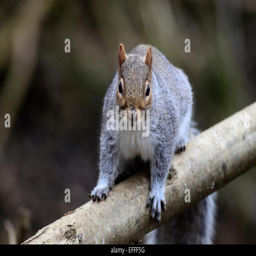
a grey squirrel on the branch